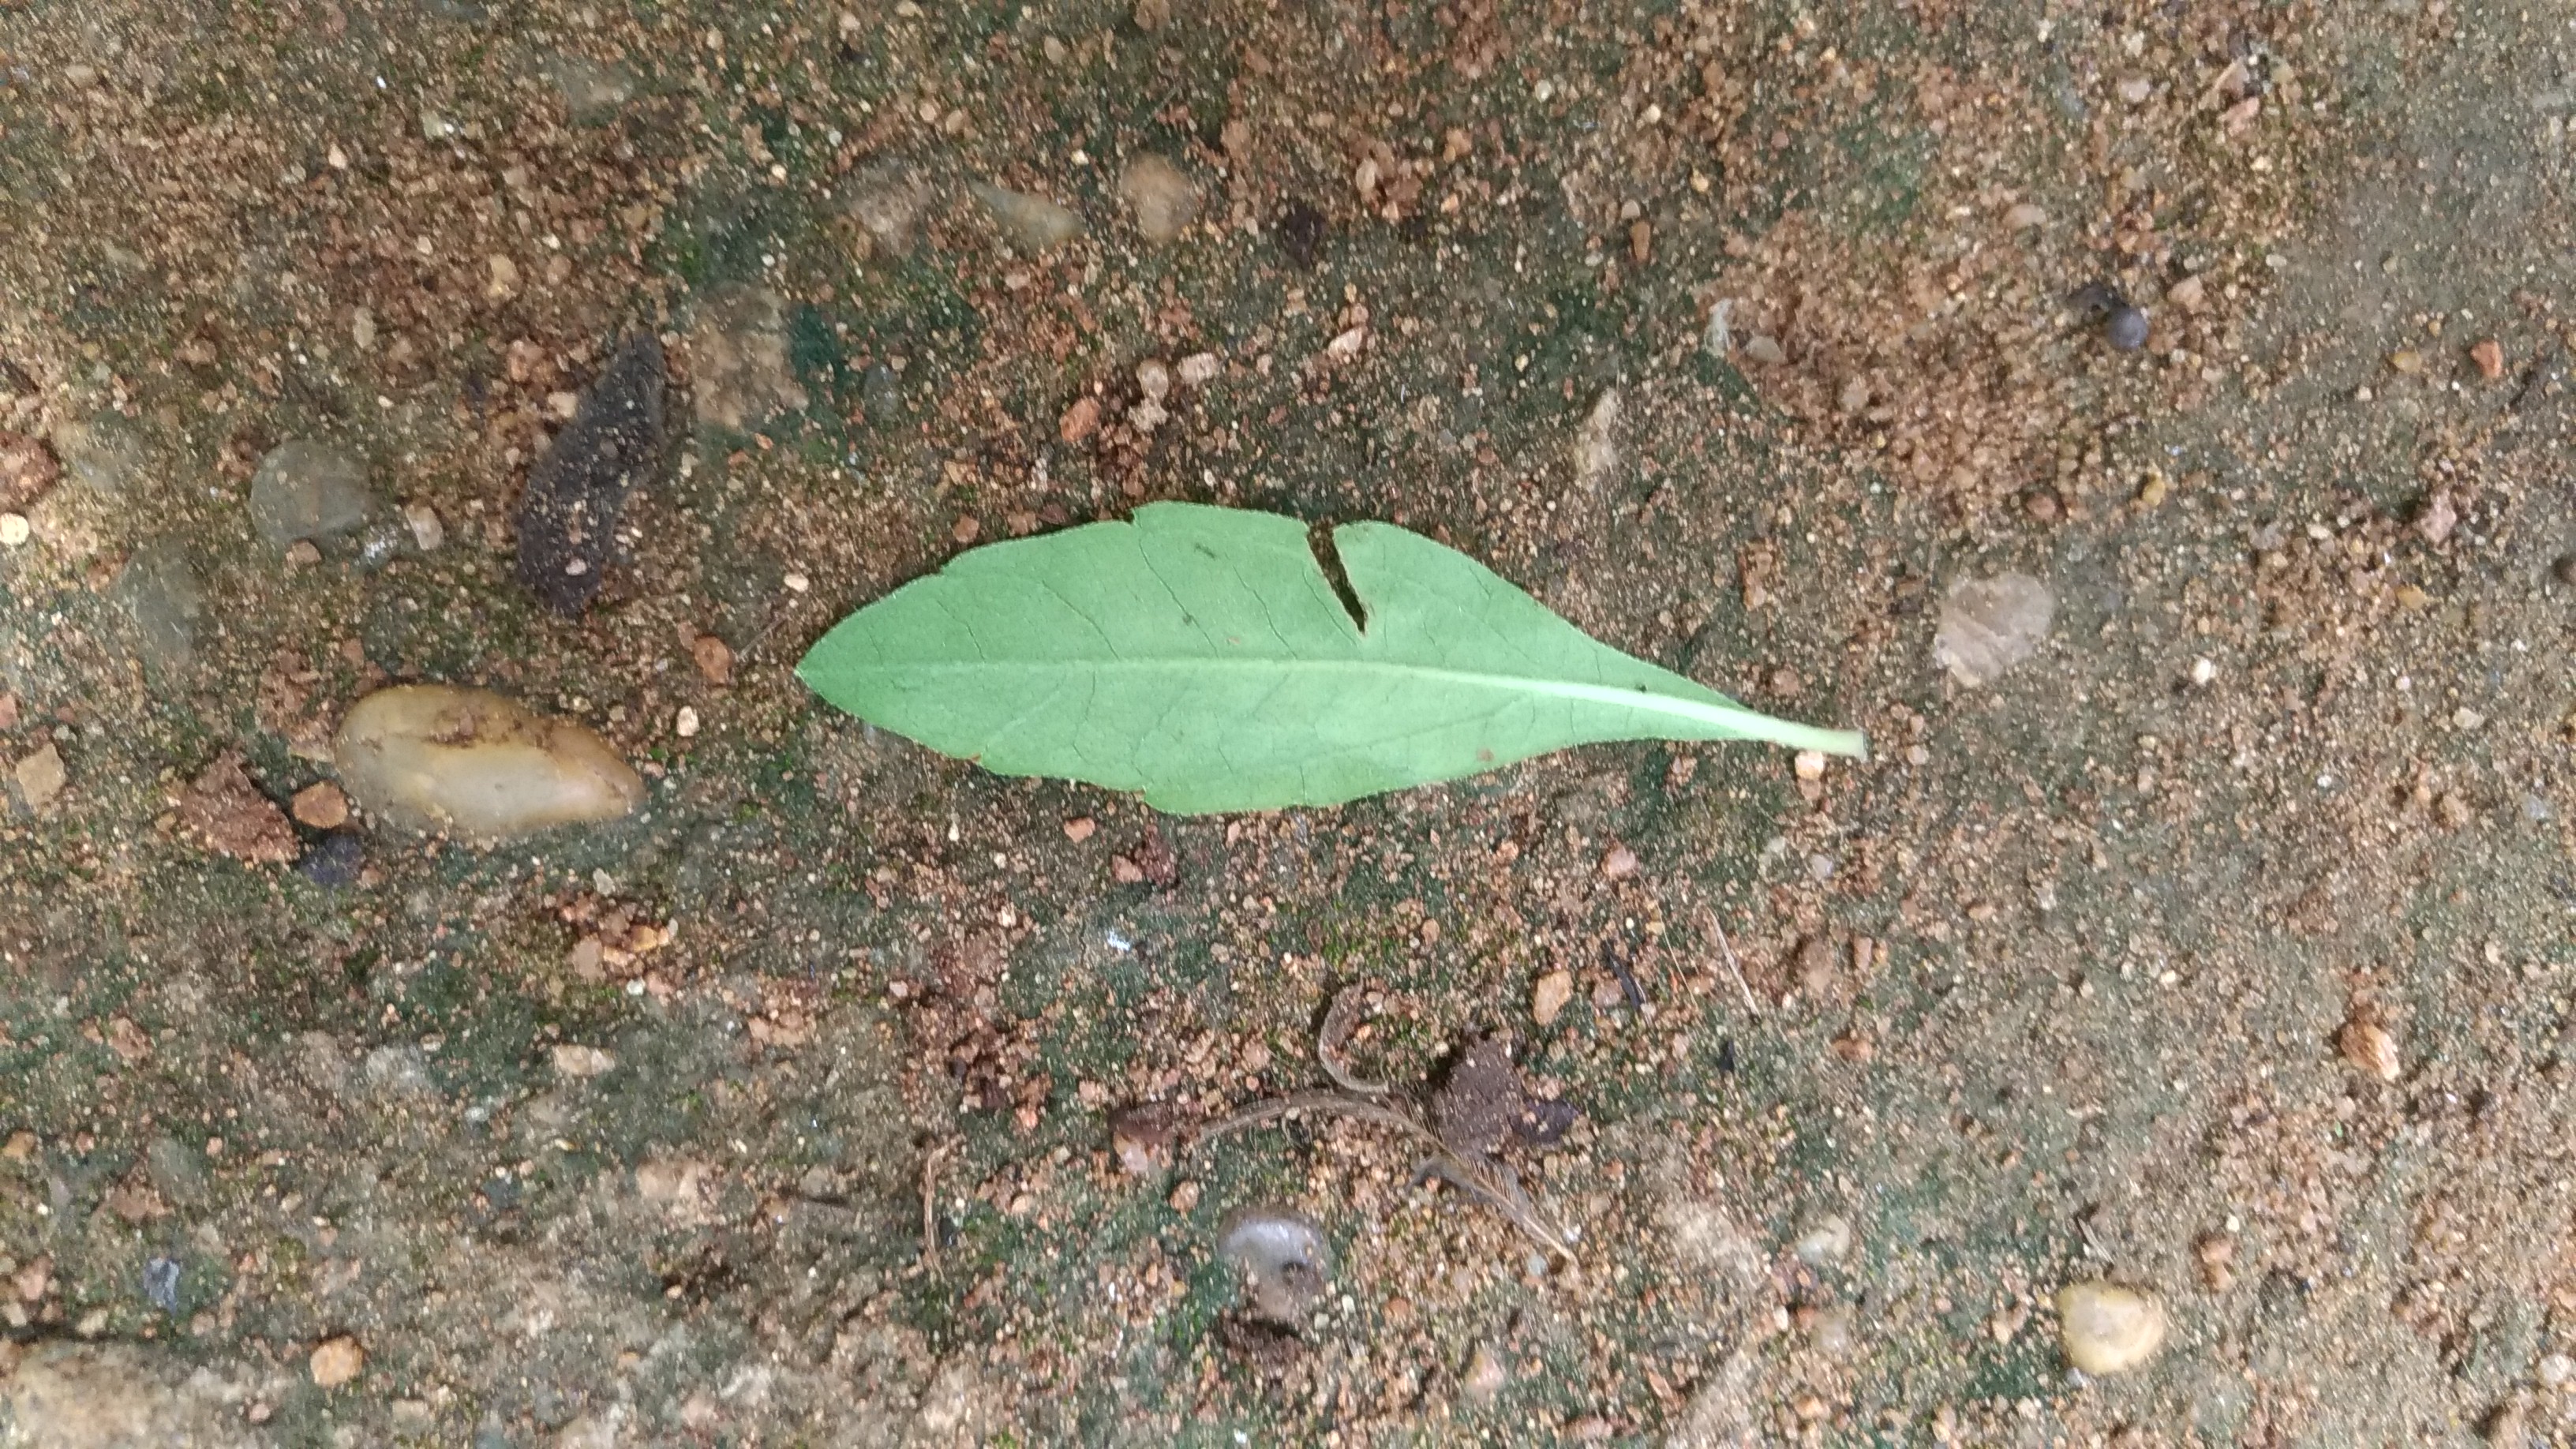
Plant: Bringaraja